Viktor Láznička

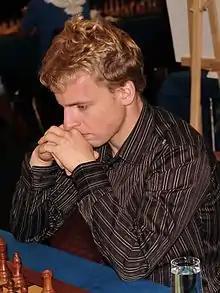
Láznička in Warsaw, 2013

Viktor Láznička (born January 9, 1988, in Pardubice) is a Czech chess grandmaster.